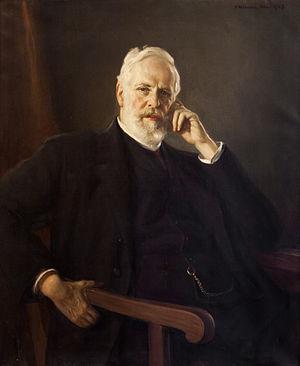
Friedrich Maximilian Thiersch, anobli en 1897 chevalier von Thiersch est un architecte et peintre allemand. Inspiré par les idées de Semper, il est par son œuvre monumentale l'un des plus éminents représentants du courant de l’historicisme tardif, avec une dilection particulière pour les grandes voûtes et la combinaison d'éléments néoclassiques au style Renaissance, très en faveur dans l'Allemagne de la seconde moitié du XIXᵉ siècle.